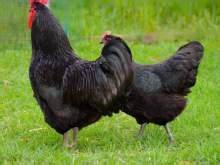
Label: chicken